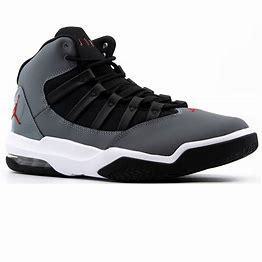
Brand: Jordan
Model: Max Aura 3